Citadel of 's-Hertogenbosch

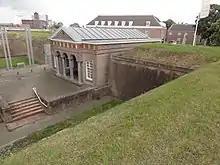
The 1899 guard house at the southern gate

During the first of the coalition wars against the French Republic, the territory of present day Belgium was lost in the Flanders campaign of 1794. The French armies then moved north against the Dutch Republic. On 22 September 1794 the French army took the unoccupied Fort Orthen, about 1 kilometre from the citadel. On the 23rd the French howitzers started to bombard the citadel and town from Orthen. The besieging French artillery did quite some damage in the town, but generally the town's artillery had the upper hand. On 27 September 1794 Fort Crèvecoeur on the Meuse was taken by the French. It allowed them to somewhat lower the inundations around the town, and gave them many guns to press the siege. The French attack towards the citadel and the adjoining harbor would get closest of all the approaches. Later it was claimed that a breach had already started in the wall of the citadel when the town surrendered.